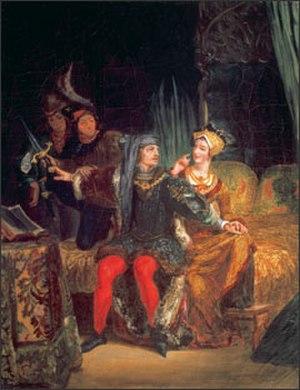
Odette de Champdivers, dite la « Petite Reine », est une maîtresse de Charles VI, roi de France. Elle est la mère de leur fille Marguerite, qui sera légitimée après la mort de Charles VI.